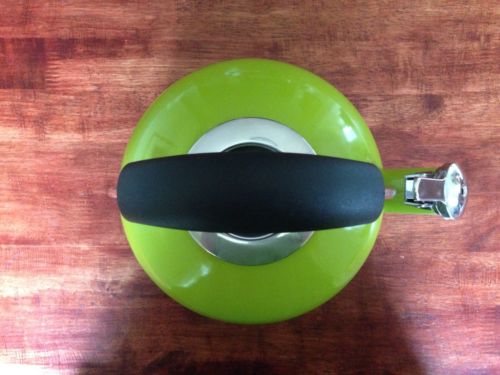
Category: kettle